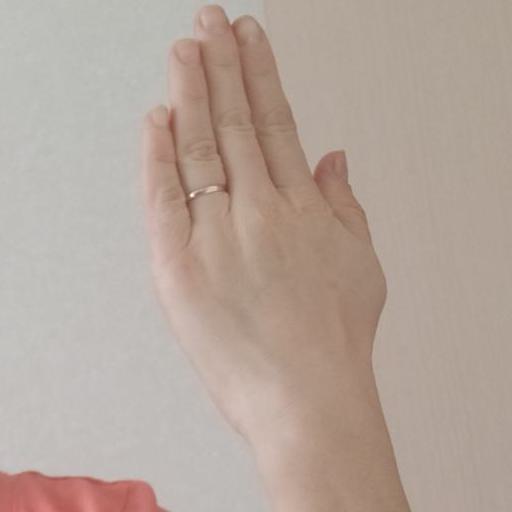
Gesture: stop_inverted